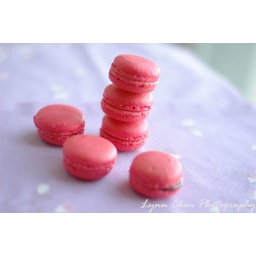
reuploading old photostesting microwave oven to make macarons at a friend's house in Tokyo